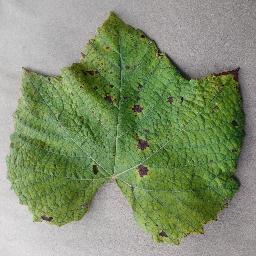
Label: Grape___Leaf_blight_(Isariopsis_Leaf_Spot)